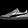
Label: Sneaker